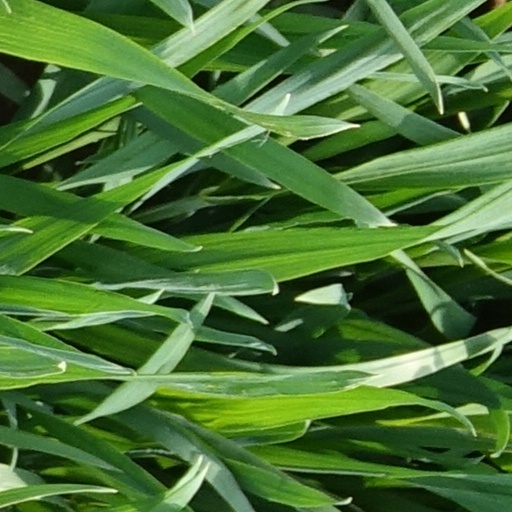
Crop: wheat